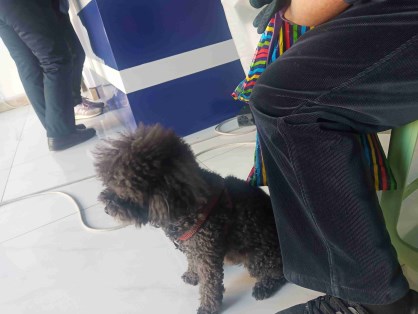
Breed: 7449-n000128-teddy